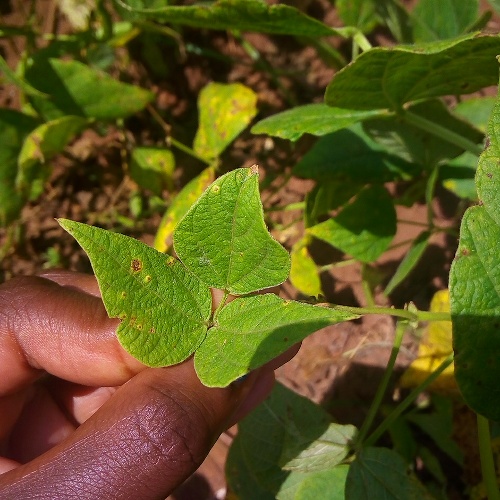
Leaf condition: bean_rust